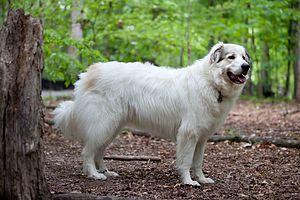
Le chien de montagne des Pyrénées ou montagne des Pyrénées est une race ancienne de chien de berger, utilisé dans le Sud-ouest de la France et le Nord-est de l'Espagne, en particulier les Pyrénées pour la protection des troupeaux contre les prédateurs, notamment les ours qui y vivent. Chien de grande taille, fortement charpenté, à poils longs et robe blanche, il est mentionné dans des écrits dès le XIVᵉ siècle et le standard de race est fixé au début du XXᵉ siècle.